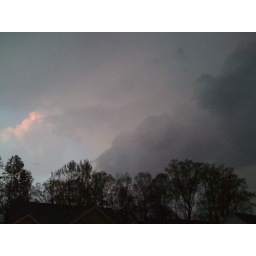
The clouds above my house Friday night.